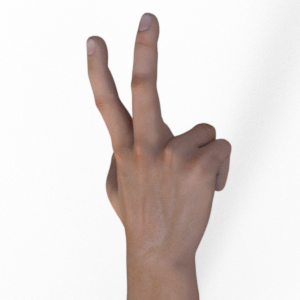
Label: scissors